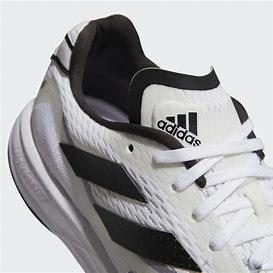
Brand: Adidas
Model: SL20